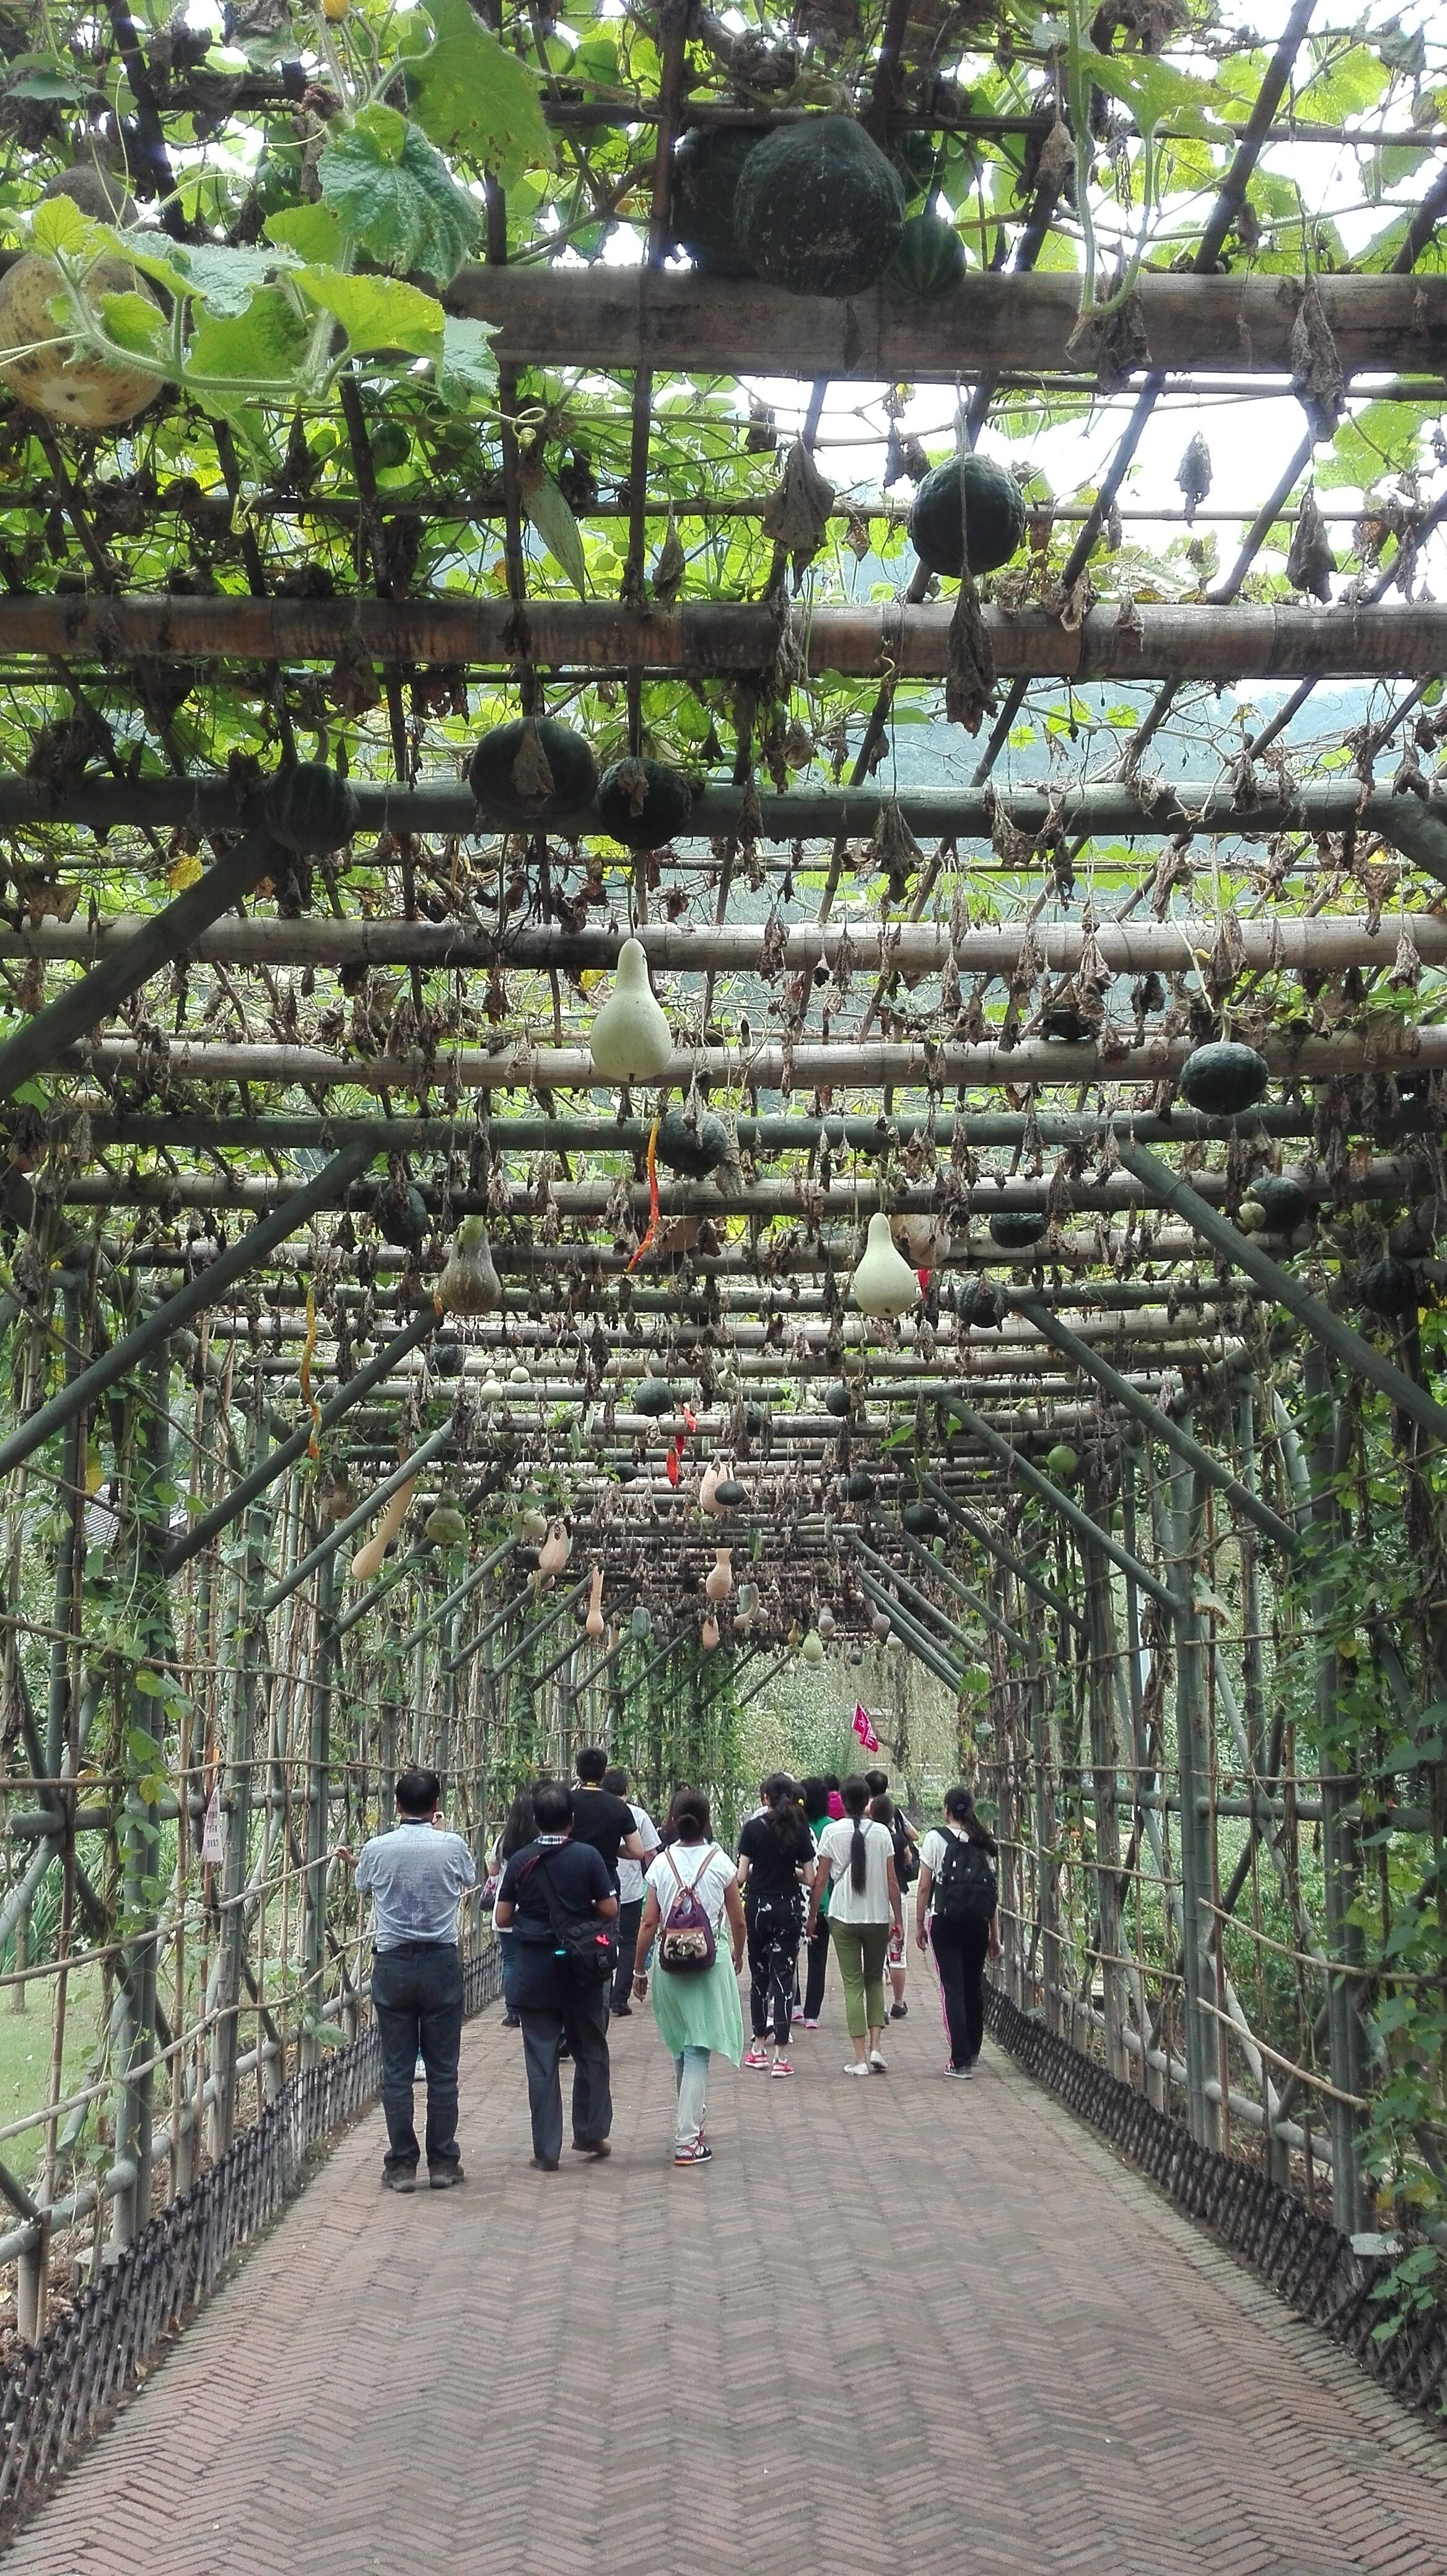
tree, flower, parking, botany, garden, tourism, small fresh, visitor, the scenery, china wind, outdoor structure